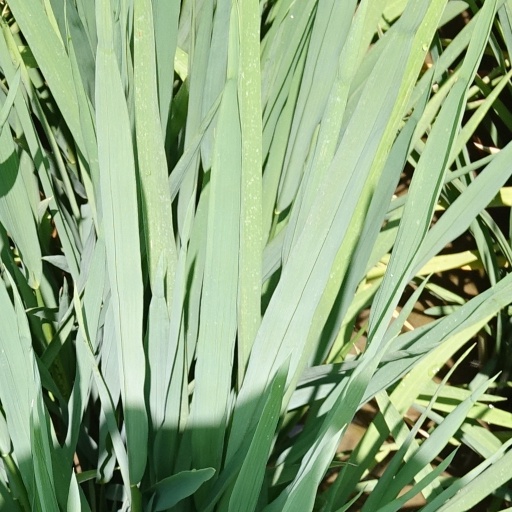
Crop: rice